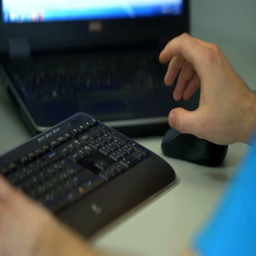
a man is sitting behind his computer and he is pressing buttons with his right hand on a keyboard .